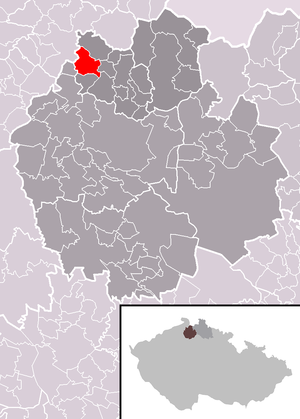
Kamenický Šenov est une ville du district de Česká Lípa, dans la région de Liberec, en République tchèque. Sa population s'élevait à 3 931 habitants en 2018.